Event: Ecuador Earthquake
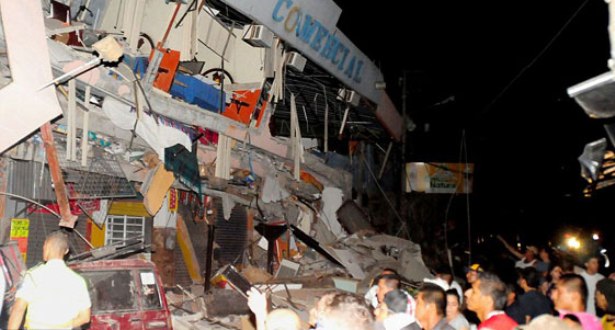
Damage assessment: damage